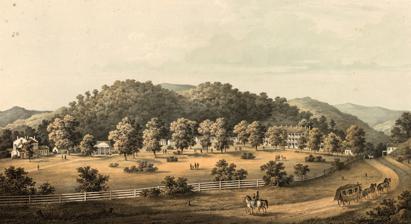
Building: Blue Sulphur Springs Pavilion
Country: United States of America
Year built: 1834
United States historic place Blue Sulphur Springs Pavilion U.S. National Register of Historic Places The Blue Sulphur Springs Resort in 1857, with the pavilion visible on the left Show map of West Virginia Show map of the United States Location Co. Rt. 25, 9 mi. N of Alderson, Blue Sulphur Springs, West Virginia Coordinates 37°49′42″N 80°38′30″W / 37.82833°N 80.64167°W / 37.82833; -80.64167 Area 30 acres (12 ha) Architect Buster, George Washington Architectural style Greek Revival NRHP reference No. 92001481 Added to NRHP October 29, 1992 The Blue Sulphur Springs Pavilion is a historic Greek Revival structure in Blue Sulphur Springs, West Virginia , United States . The Pavilion is the only surviving structure from the Blue Sulphur Springs Resort, a 19th-century mineral spa , and was built to shelter the sulphur spring at the resort. The Pavilion consists of twelve columns holding up a square roof, and is primarily built with brick . It was built in 1834 along with the resort and was added to the National Register of Historic Places on October 29, 1992. Architecture The Blue Sulphur Springs Pavilion is built on a square foundation, with sides measuring 32 feet and 10 inches. The foundation is brick with stone facing. Twelve columns rest on the foundation, giving the Pavilion an open structure; the columns are of a modified Doric order and are built of brick covered in plaster . The frieze of the Pavilion is undecorated and made of clapboard , and the cornices are plain; the simplicity of the structure here reflects its shelter-like nature. The Pavilion is topped with a four-sided hipped roof with clapboard pediments . A marble basin sits inside the Pavilion. The sulphur spring flows into the basin at a rate of 6 gallons per minute and a temperature of 58 degrees Fahrenheit. The Pavilion is the only resort pavilion in West Virginia and one of few rural structures built in the Greek Revival style. In his 1846 book on mineral springs, William Burke described the Pavilion as "well-designed but badly executed" and referred to the fountain inside as "one of the most beautiful objects imaginable." History The Pavilion was constructed in 1834, the year the Blue Sulphur Springs Resort opened. George Washington Buster constructed the resort; it was named Blue Sulphur Springs for the iridescent color of the springs. The original resort included, along with the Pavilion, a three-story hotel with 200 rooms and a bathhouse. The resort was visited by several noteworthy guests in the 1840s, including Robert E. Lee , Henry Clay , and Presidents Andrew Jackson and Martin Van Buren . The resort was a prime spot for the promotion of relaxation and health, as the sulphur spring at the resort was considered to be a remedy for numerous diseases . Blue Sulphur Springs Resort began to decline in the 1850s due to competition from other resorts such as The Greenbrier and an economic downturn. The resort closed in 1859 and became Allegheny College, a school for Baptist ministers; the college closed in 1861. The resort buildings were used by both sides in the Civil War as a camp and hospital. In 1864, the Union Army burned the resort to prevent the Confederate Army from utilizing them; only the Pavilion survived the fire. The pavilion of the former resort at Blue Sulphur Springs, West Virginia, taken March 22, 2014. Geography The Blue Sulphur Springs Pavilion is located in a valley at the junction of the Kitchen Creek and Sawmill Hollow valleys. It is located in the region of thermal mineral springs in the Appalachian Mountains , and is one of several mineral springs in the area. The Pavilion is located in a rural landscape, and offers views of the surrounding valley. William Burke described the landscape surrounding the Blue Sulphur Springs Resort as "a beautiful valley", though he complained that the designer of the resort had blocked the view with buildings. References